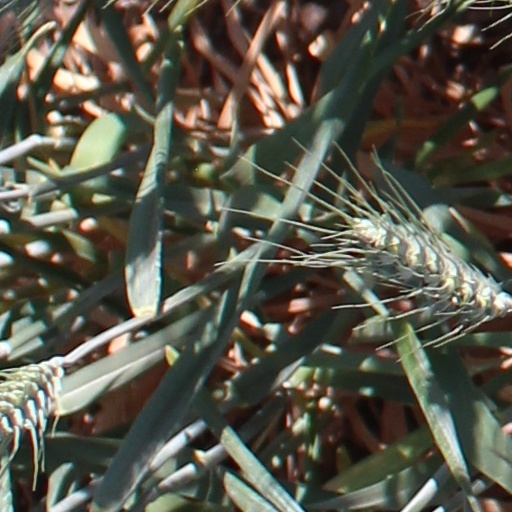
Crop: wheat